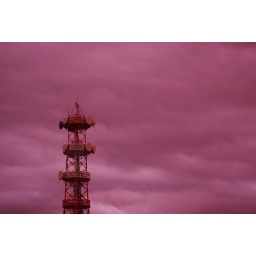
under the pink cloud